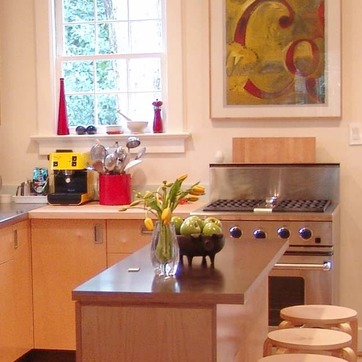
Material: foliage